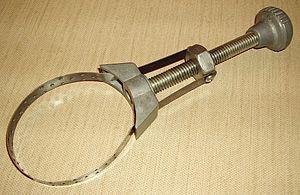
Clé pour filtre à huile. Type
Une clé à filtre à huile moteur est un outil qui permet de desserrer un filtre à huile, principalement de moteur à explosion de véhicule automobile.